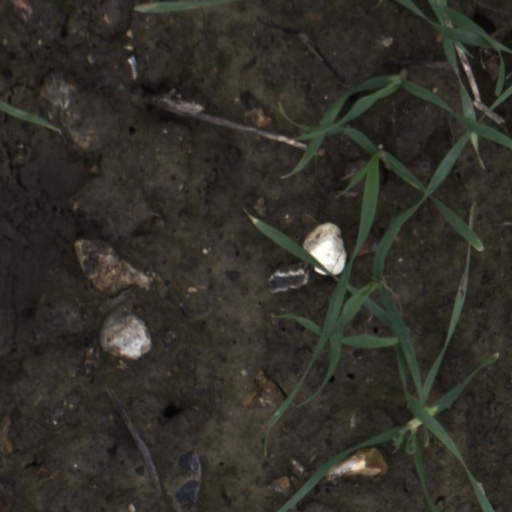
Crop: wheat